Question: Please indicate a possible affordance area of the discus that can be used for throwing
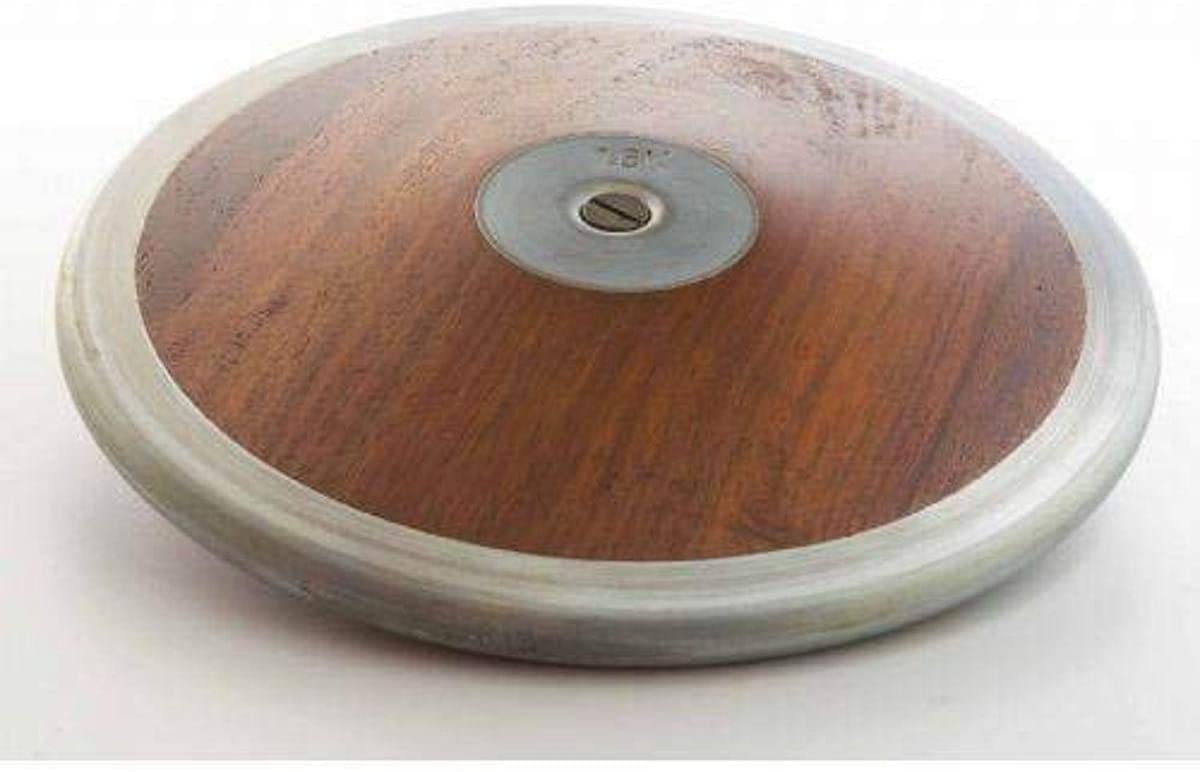
Answer: [84.278, 9.835, 1149.278, 611.085]